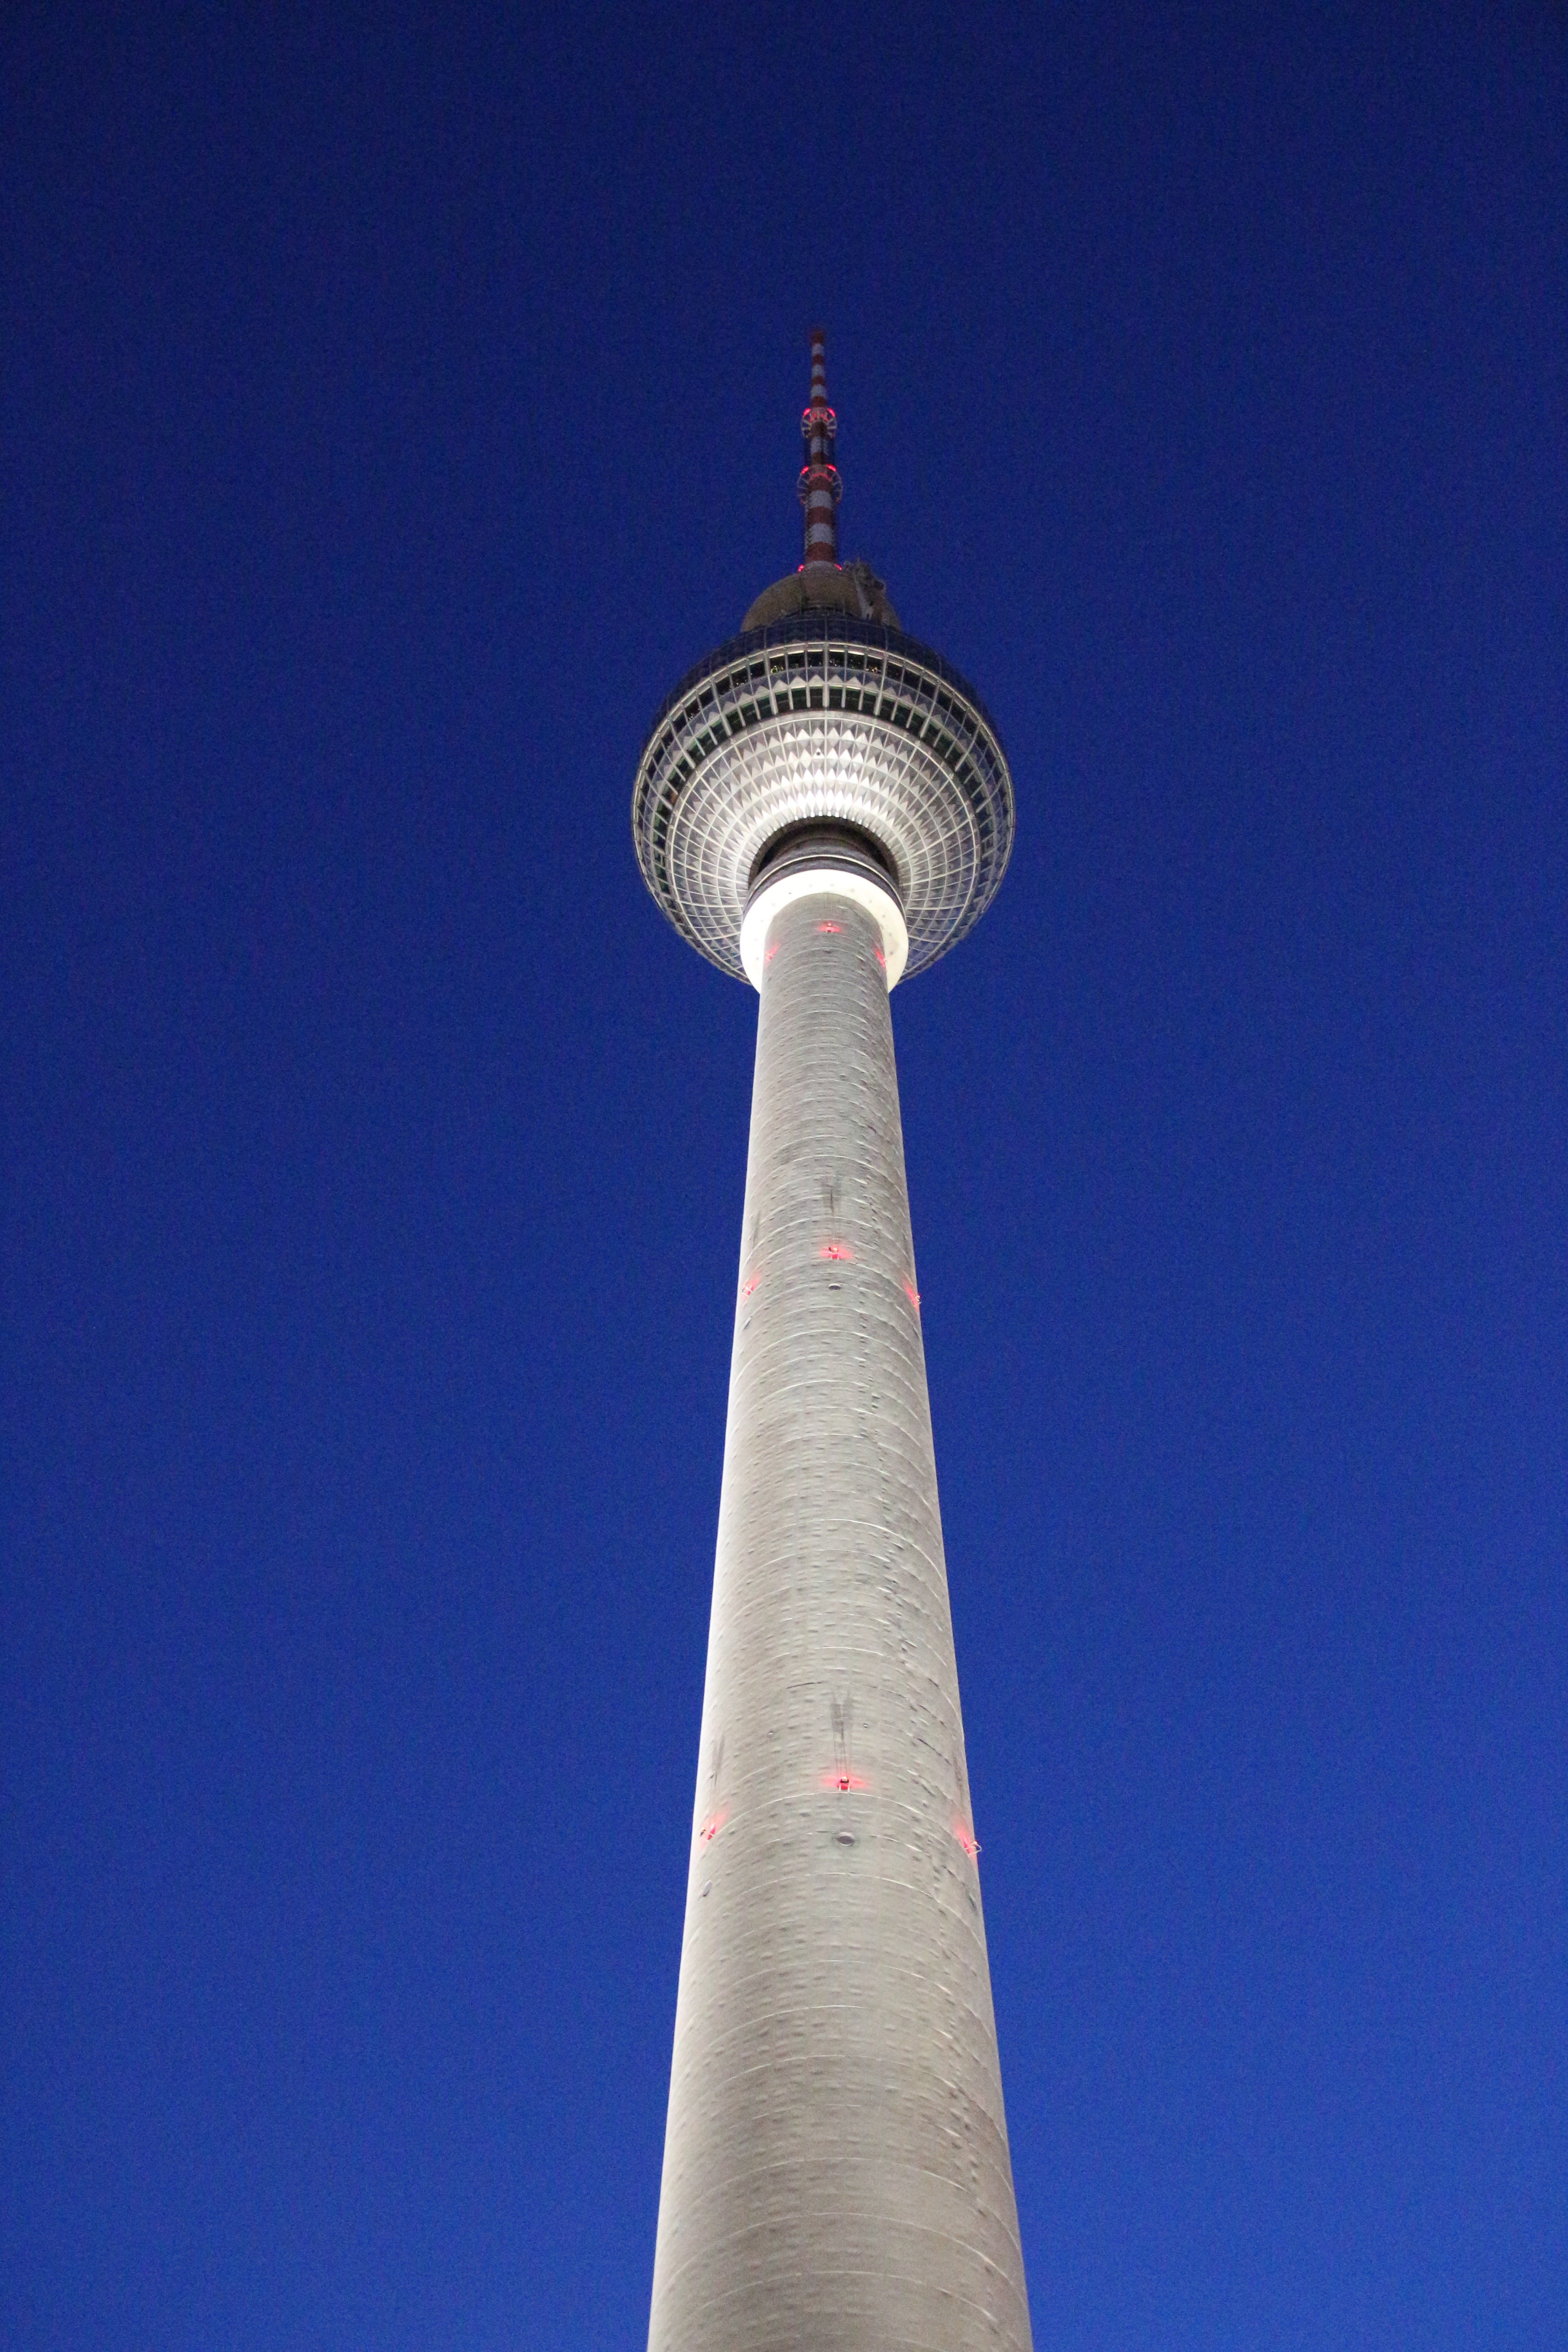
sky, tower, landmark, blue, places of interest, capital, spire, berlin, alexanderplatz, radio tower, tv tower